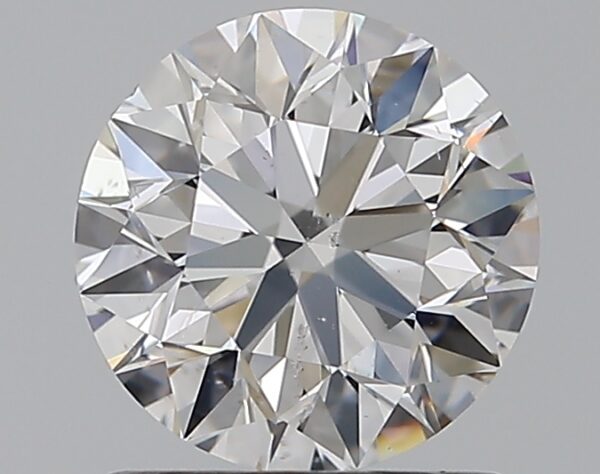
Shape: round
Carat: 1
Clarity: SI1
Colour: D
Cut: EX
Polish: EX
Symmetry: EX
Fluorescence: N
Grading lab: GIA
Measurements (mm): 6.33 x 6.37 x 3.97